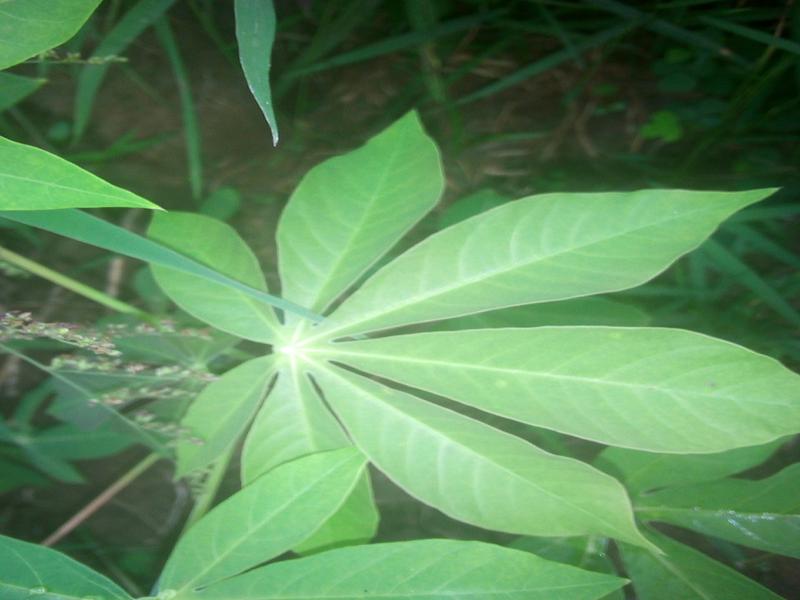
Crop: cassava
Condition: healthy